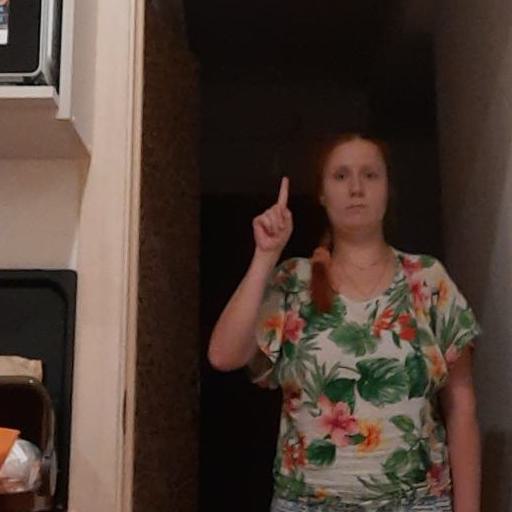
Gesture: one